Jean-Claude Nicolas Forestier

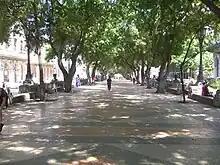
Paseo del Prado, promenade. Havana. 1925

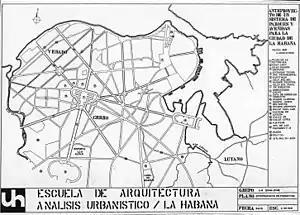
Master plan for Havana

Forestier studied at the École Polytechnique de Paris from 1880 to 1882. He also studied at the École libre des sciences politiques, and at the École forestière de Nancy.